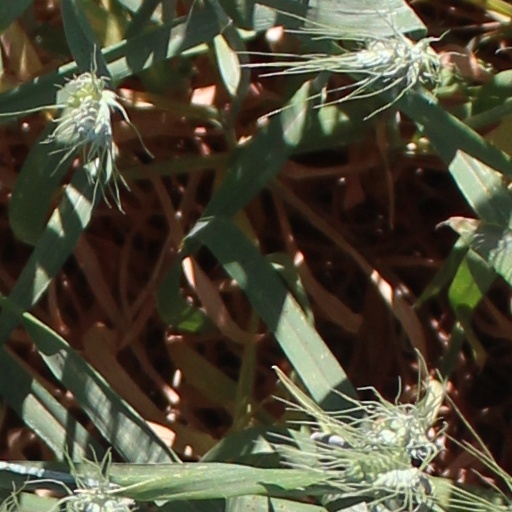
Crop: wheat